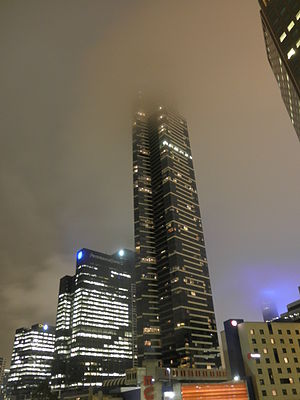
Melbourne / Arkitektur
Eureka Tower, Melbournes højeste bygning, når her nattens skyer
Melbourne er Australiens næststørste by og hovedstad i delstaten Victoria.